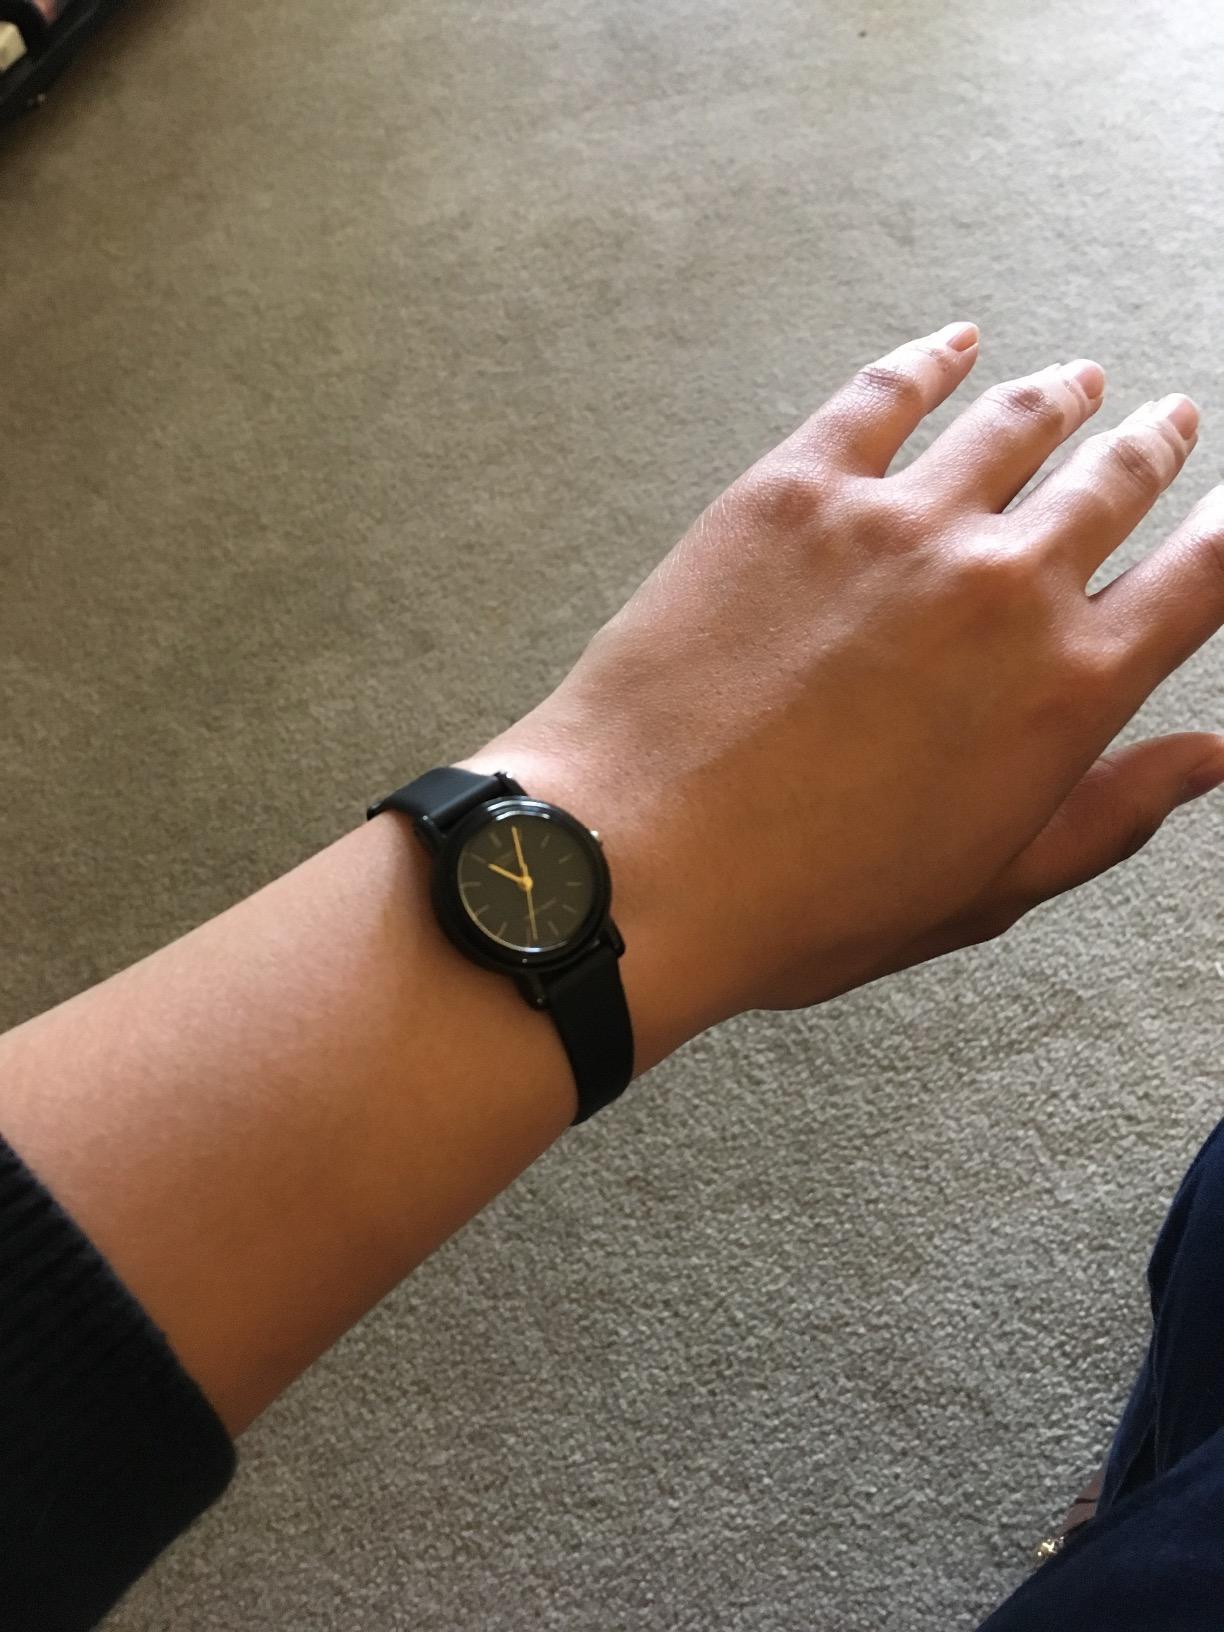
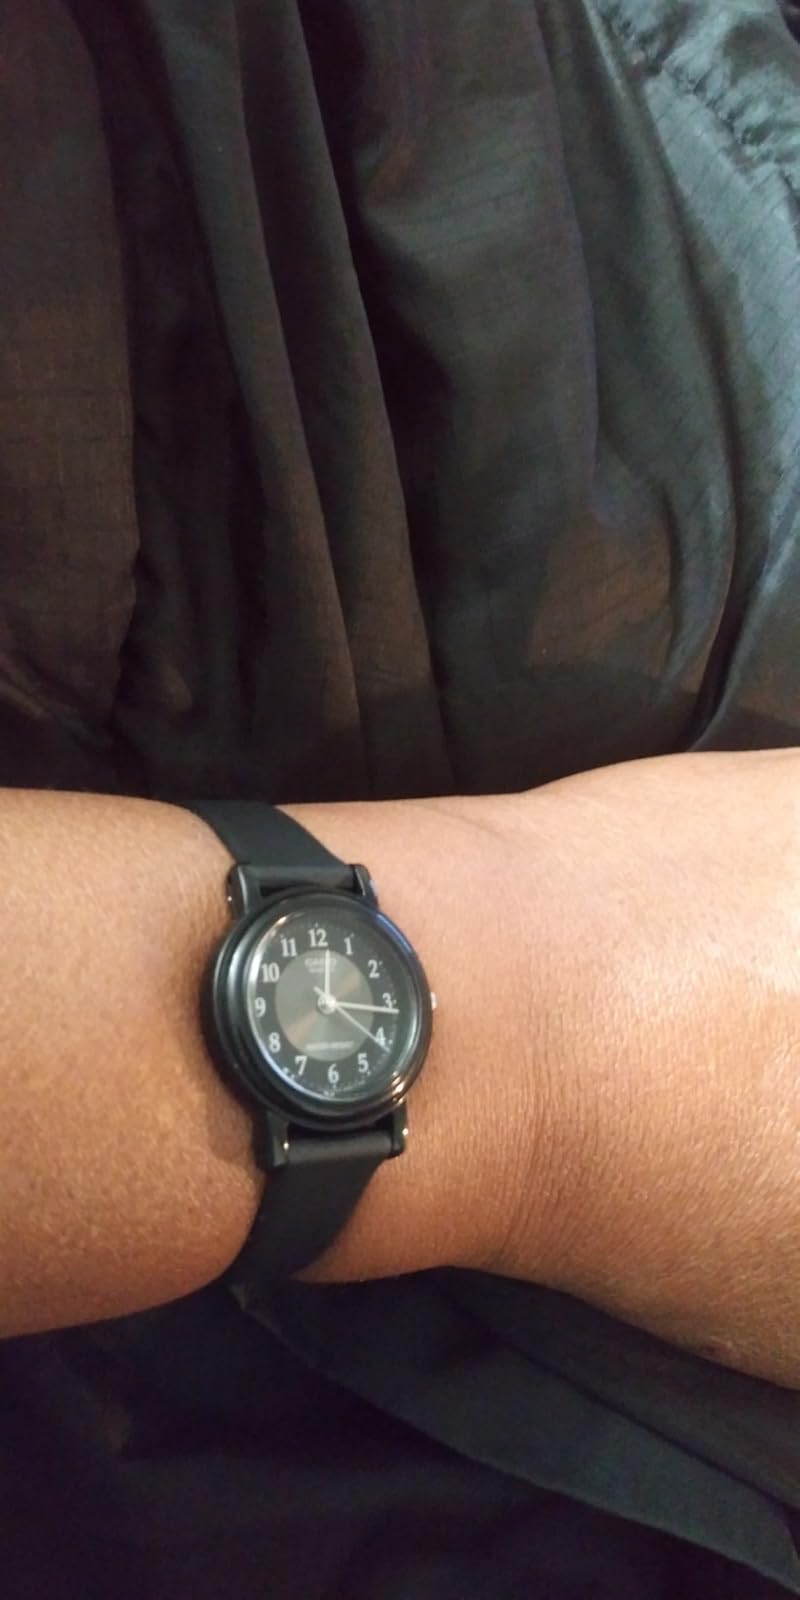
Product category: accessories_watch
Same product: no